Leeuwin (1621)

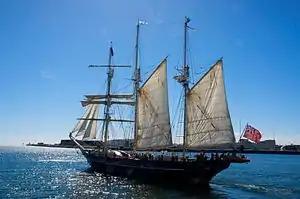
STS "Leeuwin II" in Fremantle Harbour in 2009

The south-west corner of Australia was subsequently referred to by the Dutch as "'t Landt van de Leeuwin" ("The Land of the Leeuwin") for a time, subsequently shortened to "Leeuwin's Land" by the English. This name "Leeuwin" still survives in the name of Cape Leeuwin, the most south-westerly point of the Australian mainland, so named by Matthew Flinders in December 1801.